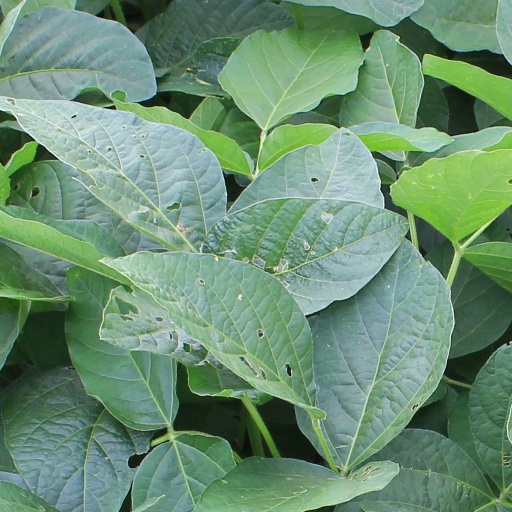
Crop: soybean